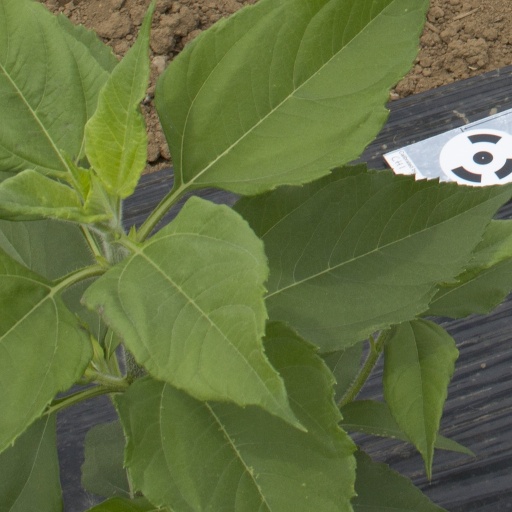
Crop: Jerusalem artichoke